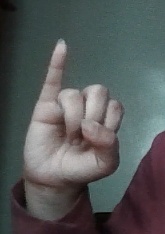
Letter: meem